Club (organization)

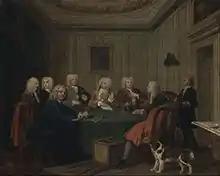
"A Club of Gentlemen" by Joseph Highmore

There are two types of athletic and sports clubs: those organized for sporting participants (which include athletic clubs and country clubs), and those primarily for spectator fans of a team.